Gregor Jordan

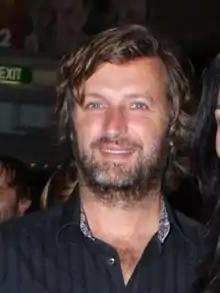
Jordan in 2012

Jordan's films include "Two Hands" (1999), "Buffalo Soldiers" (2001), and "Ned Kelly" (2003).